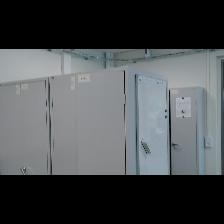
Label: NonHuman